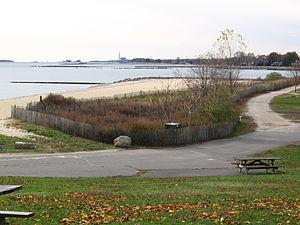
Les îles Norwalk sont une chaîne de plus de 25 îles au milieu de rochers, de récifs et de vasières partiellement submergés le long d'un tronçon de 10 kilomètres et principalement à environ un mile au large des côtes de Norwalk, et du sud-ouest de Westport, dans le Long Island Sound.